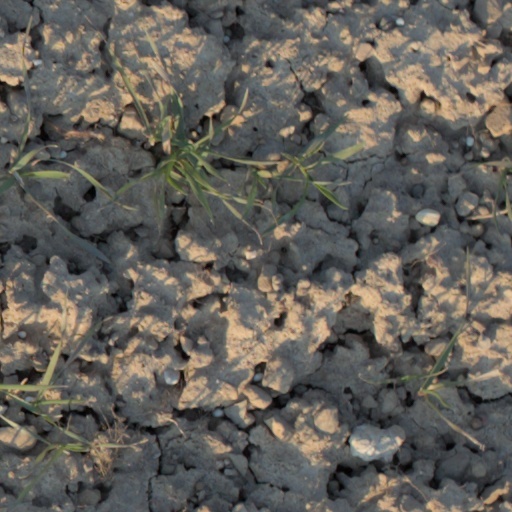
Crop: wheat